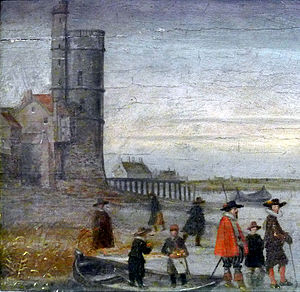
Tour de Nesle
Tour de Nesle i januar 1608 (detalje fra Patineurs sur la Seine en 1608, Carnavalet Museum)
Tour de Nesle eller Nesles Tårn var et af de fire store vagttårne i Paris' gamle bymur, opført i begyndelsen af 1200-tallry af Filip 2. August og revet i 1665.